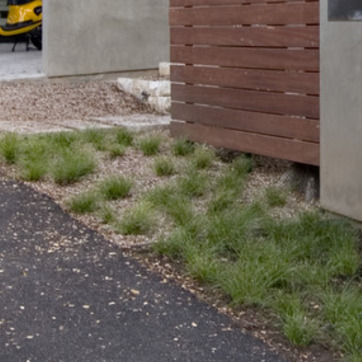
Material: foliage